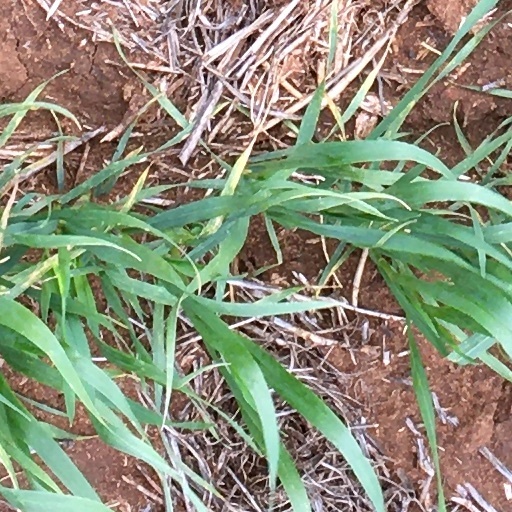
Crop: wheat